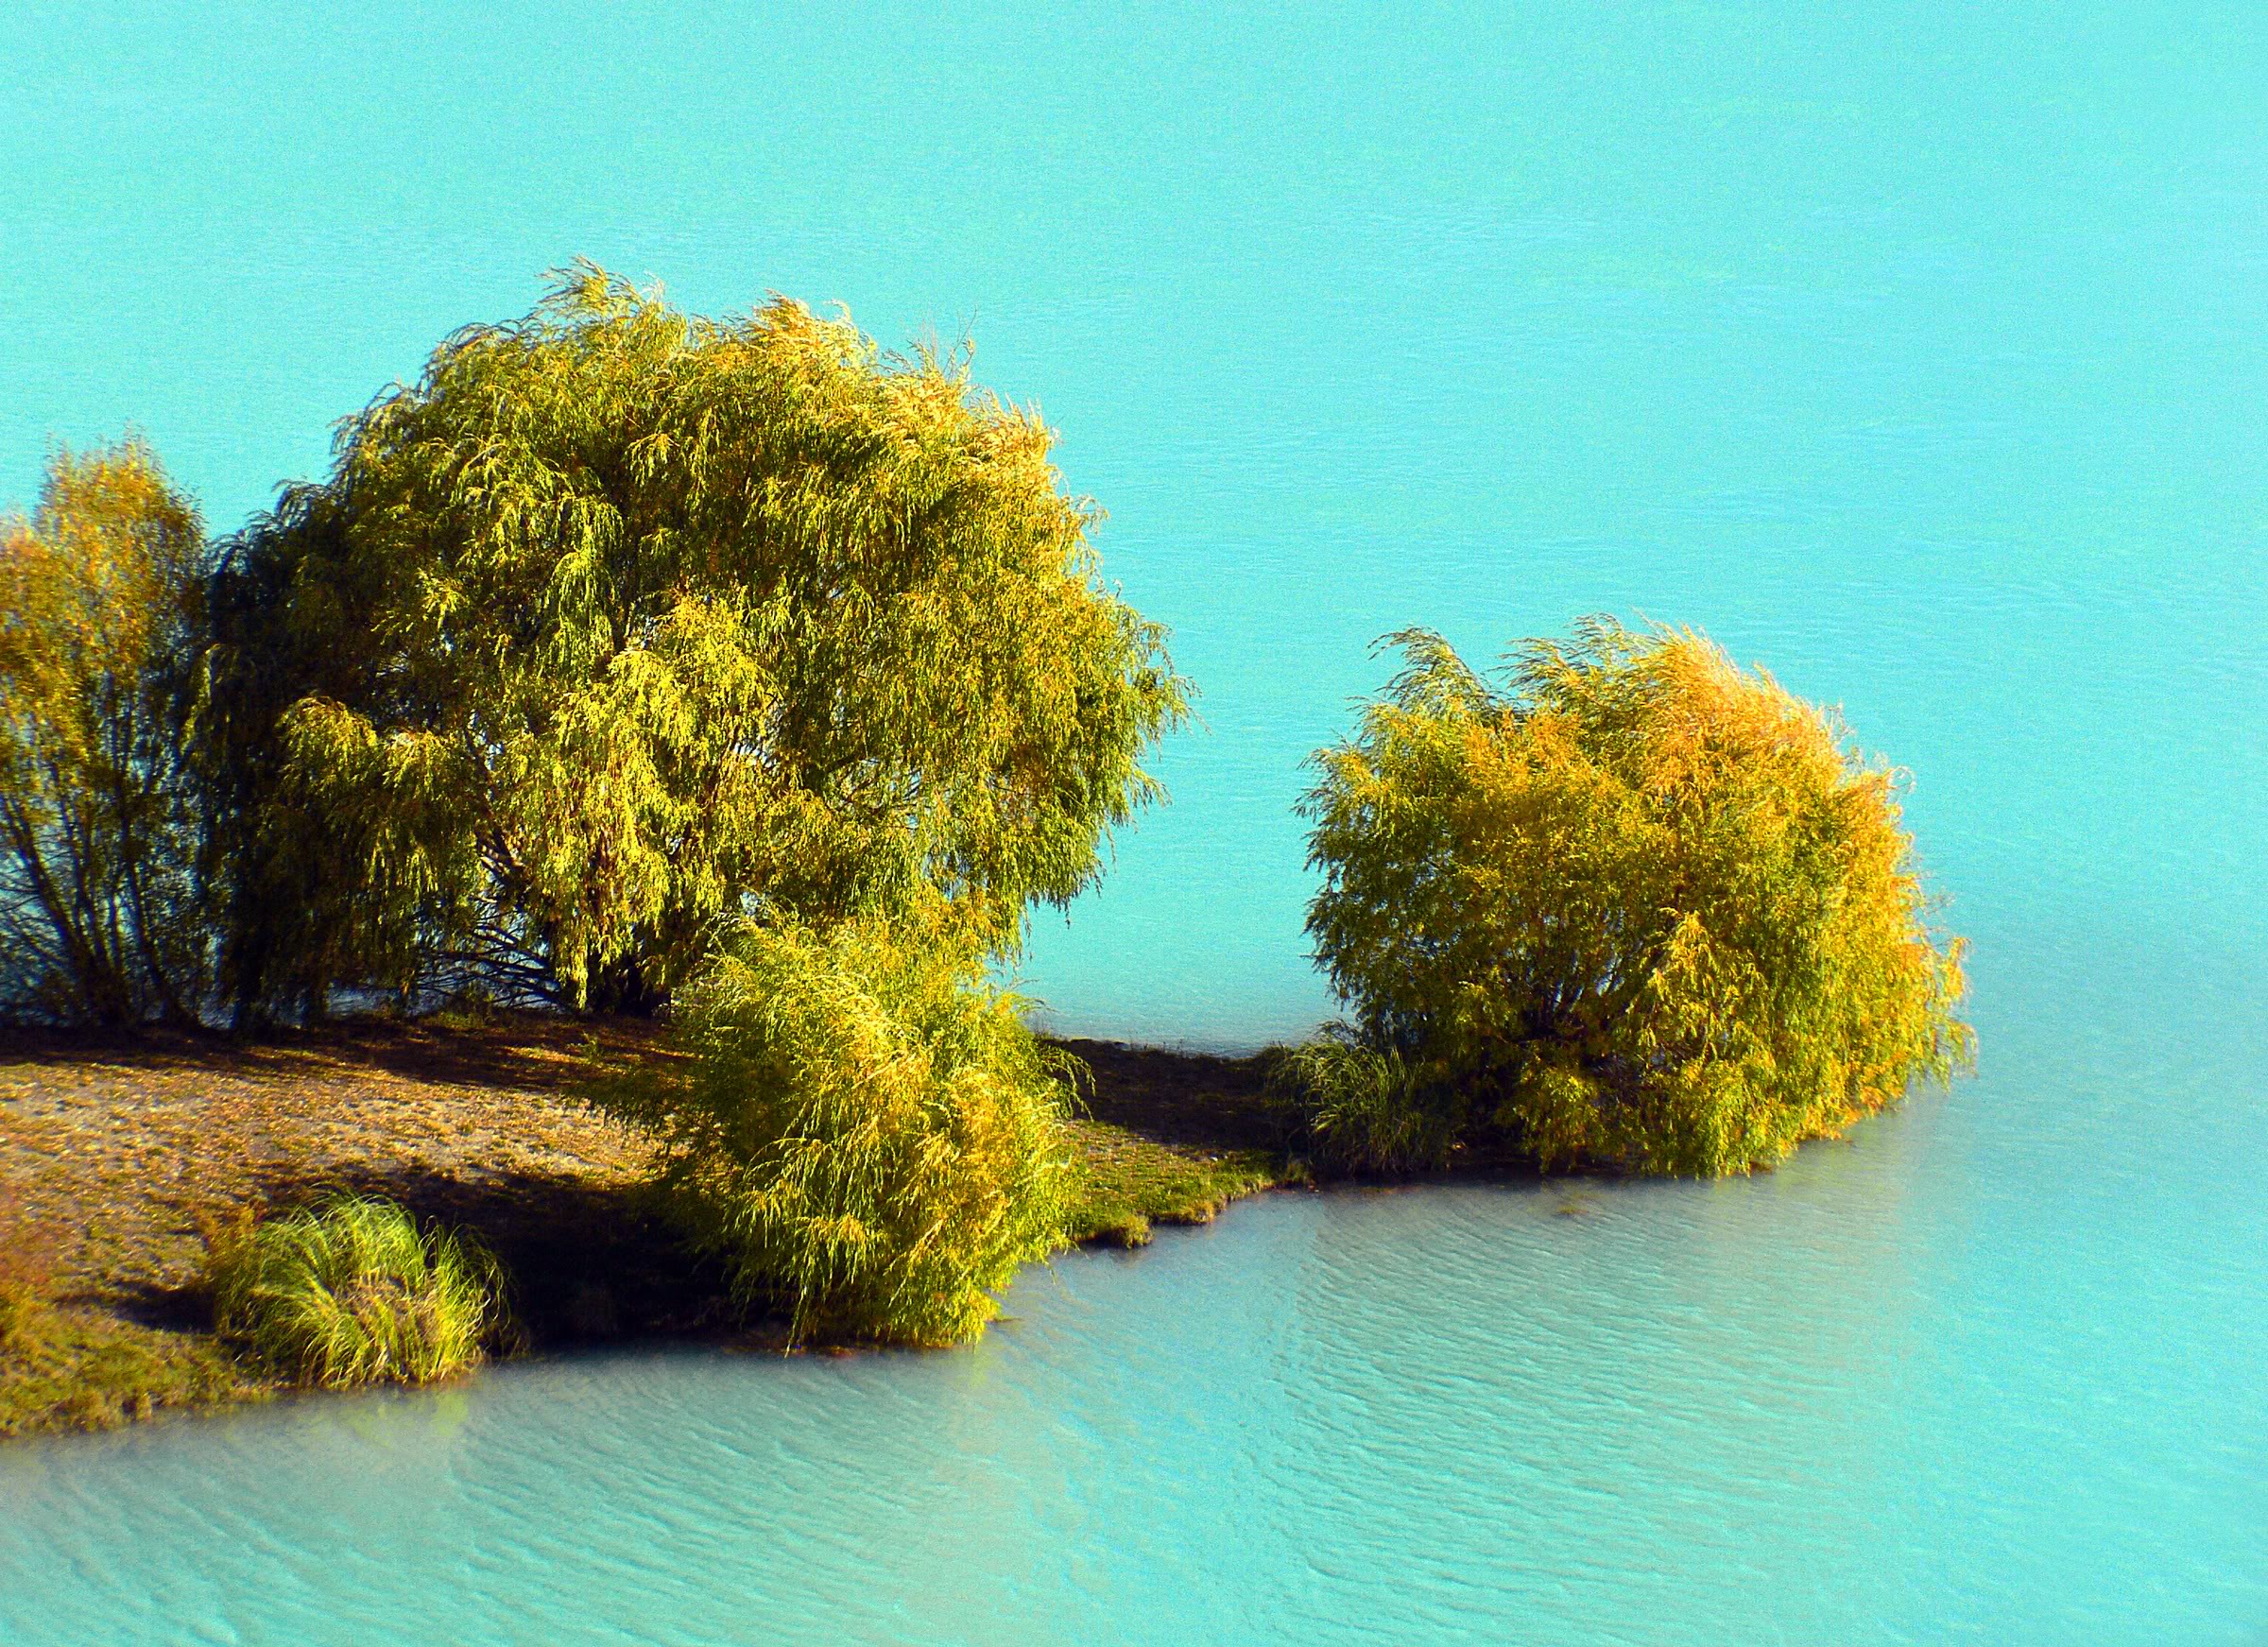
tree, nature, plant, sunlight, morning, leaf, flower, lake, river, reflection, autumn, newzealand, geotagged, canterbury, fourseasons, autumncolour, woody plant, publicdomaindedicationcc0